The Odyssey (1968 miniseries)

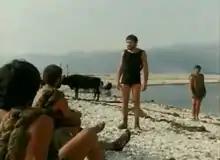
Ulysses tries to convince the companions not to kill the cows of the Sun

The ship lands on the beach and immediately a great calm falls on the area, preventing the companions from resuming the journey soon. In fact, Ulysses was reluctantly forced by his friends Heraclius, Eurilochus, Polites and Filetor, who no longer had faith in their commander; now sailors can only hope for the food they own and the prey to fish. Ulysses no longer knows what to do because Circe's prophecy had told him that if anyone dared to kill a single cow, the entire fleet would be annihilated by the gods. The hero does everything to prevent his companions, now exhausted for weeks by hunger and lack of food, from doing it, but one day when he climbs a cliff to implore Zeus, a misfortune occurs. Eurilochus has a heifer killed and feasts with the others all night; Ulysses does not even scold him because he already knows that the fate of those unfortunates is sealed. In fact, after leaving the island due to the sudden return of the wind, a terrible storm unleashed by Poseidon arrives and wrecks the ship with his companions. Only Ulysses is saved on a beam and is tossed for seven days in the sea until he arrives on the island of Calypso.